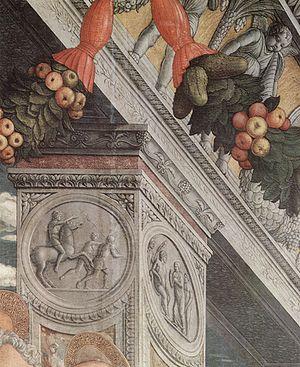
Une guirlande est un motif ornemental et décoratif sculpté, représentant un entrecroisement de feuillages, de fleurs et de fruits, généralement suspendu en feston et qui orne généralement les frontons, les murs ou des mobiliers. Le style Renaissance s'est inspiré des modèles de guirlandes de l'Ara Pacis et des stèles funéraires romaines.